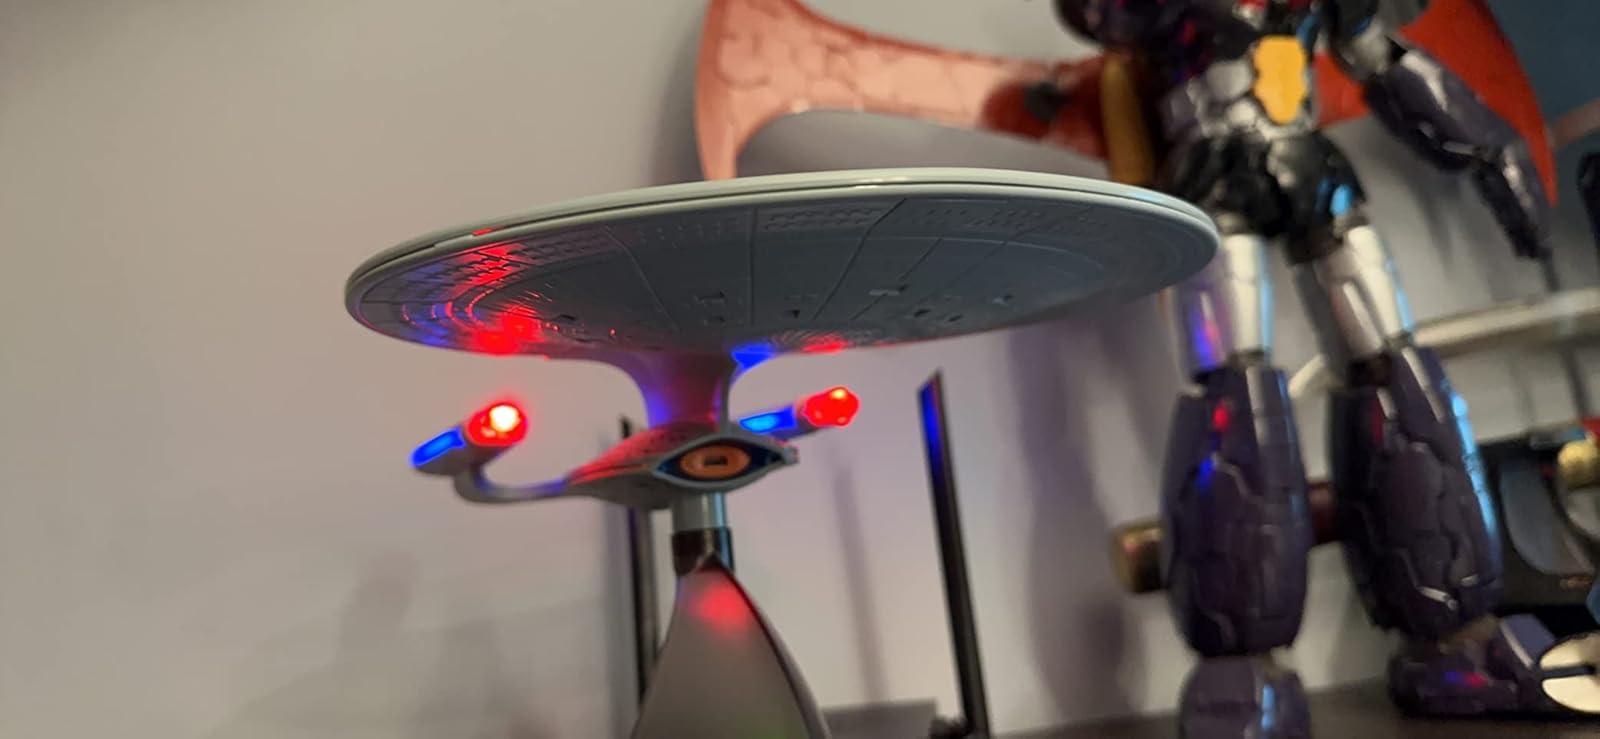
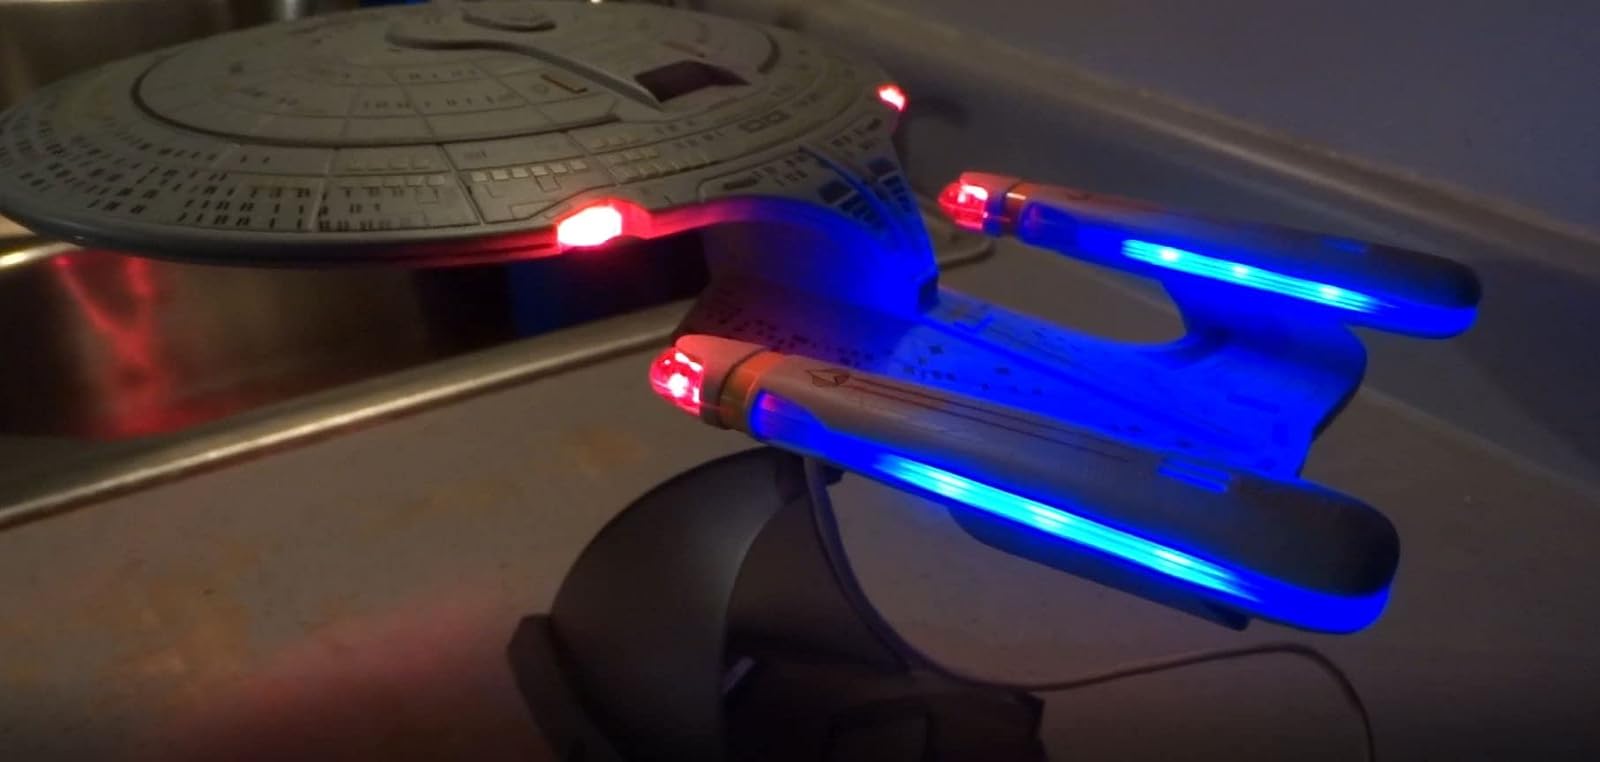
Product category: fan
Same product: yes